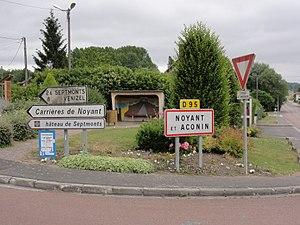
Noyant-et-Aconin est une commune française située dans le département de l'Aisne, dans la région naturelle du Soissonnais, dans la vallée de la Crise, en région Hauts-de-France.